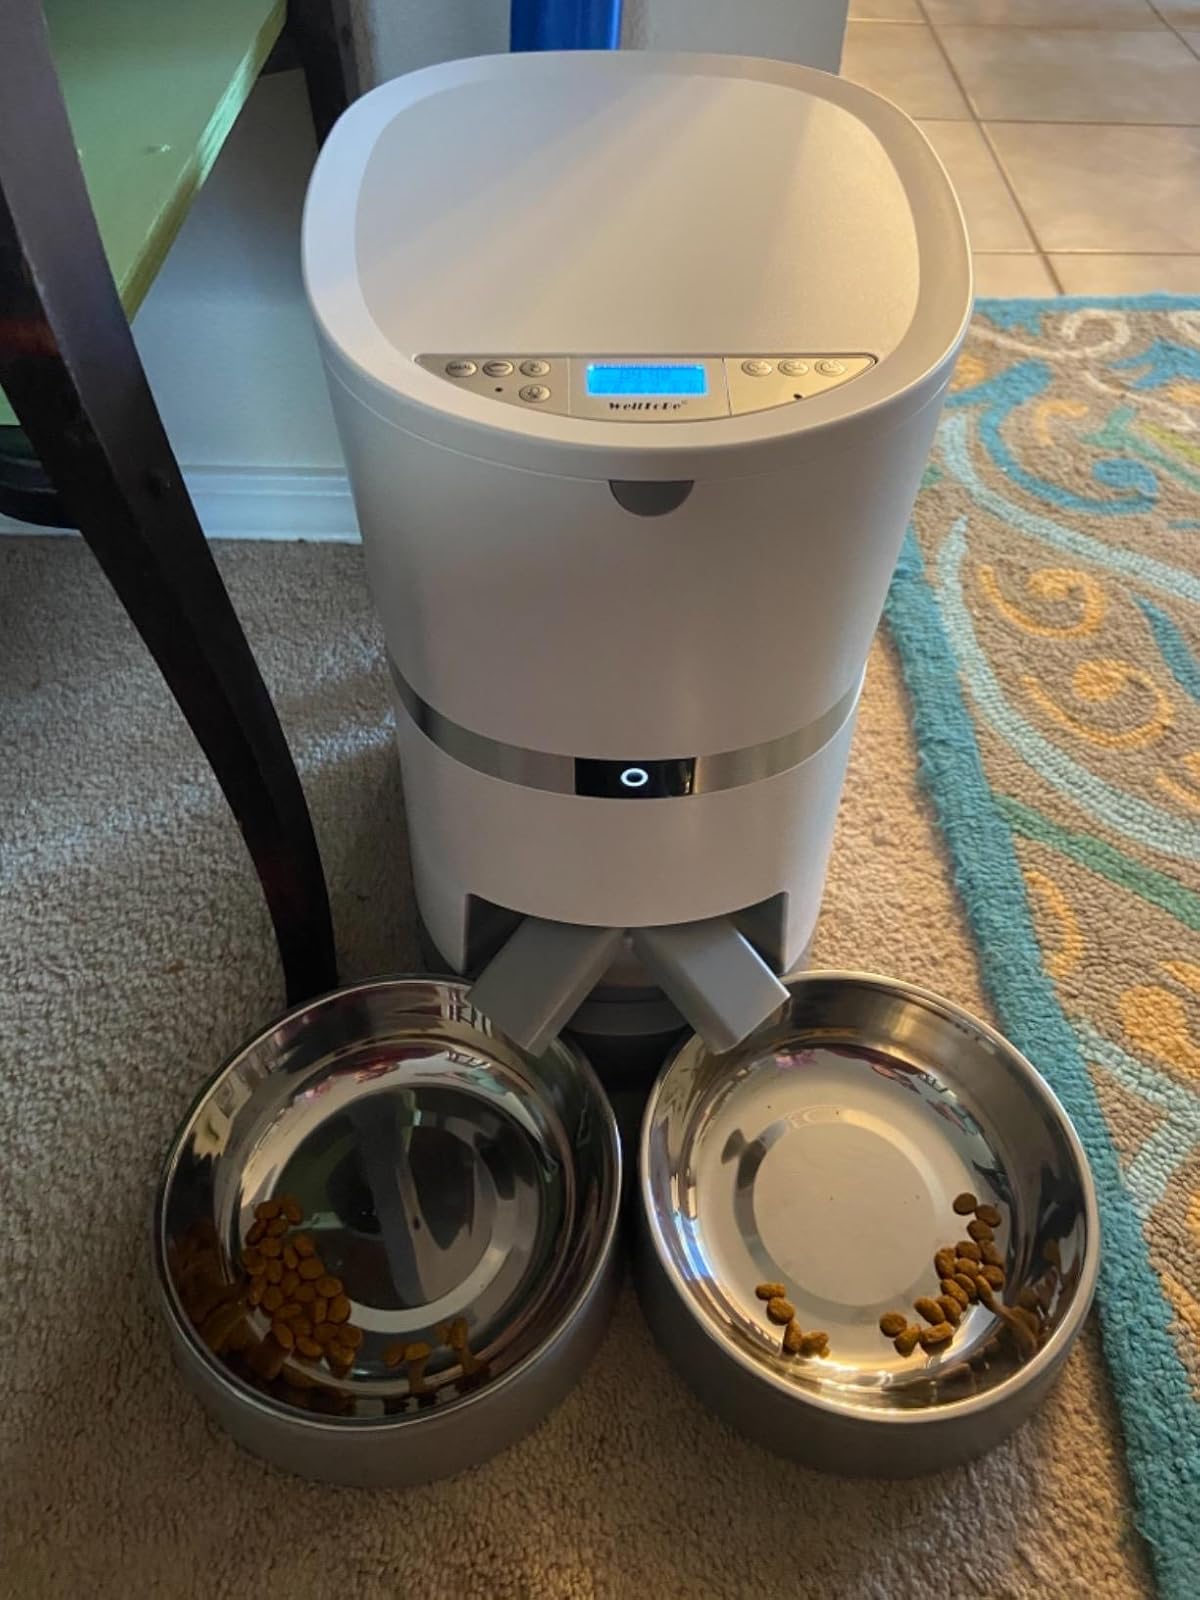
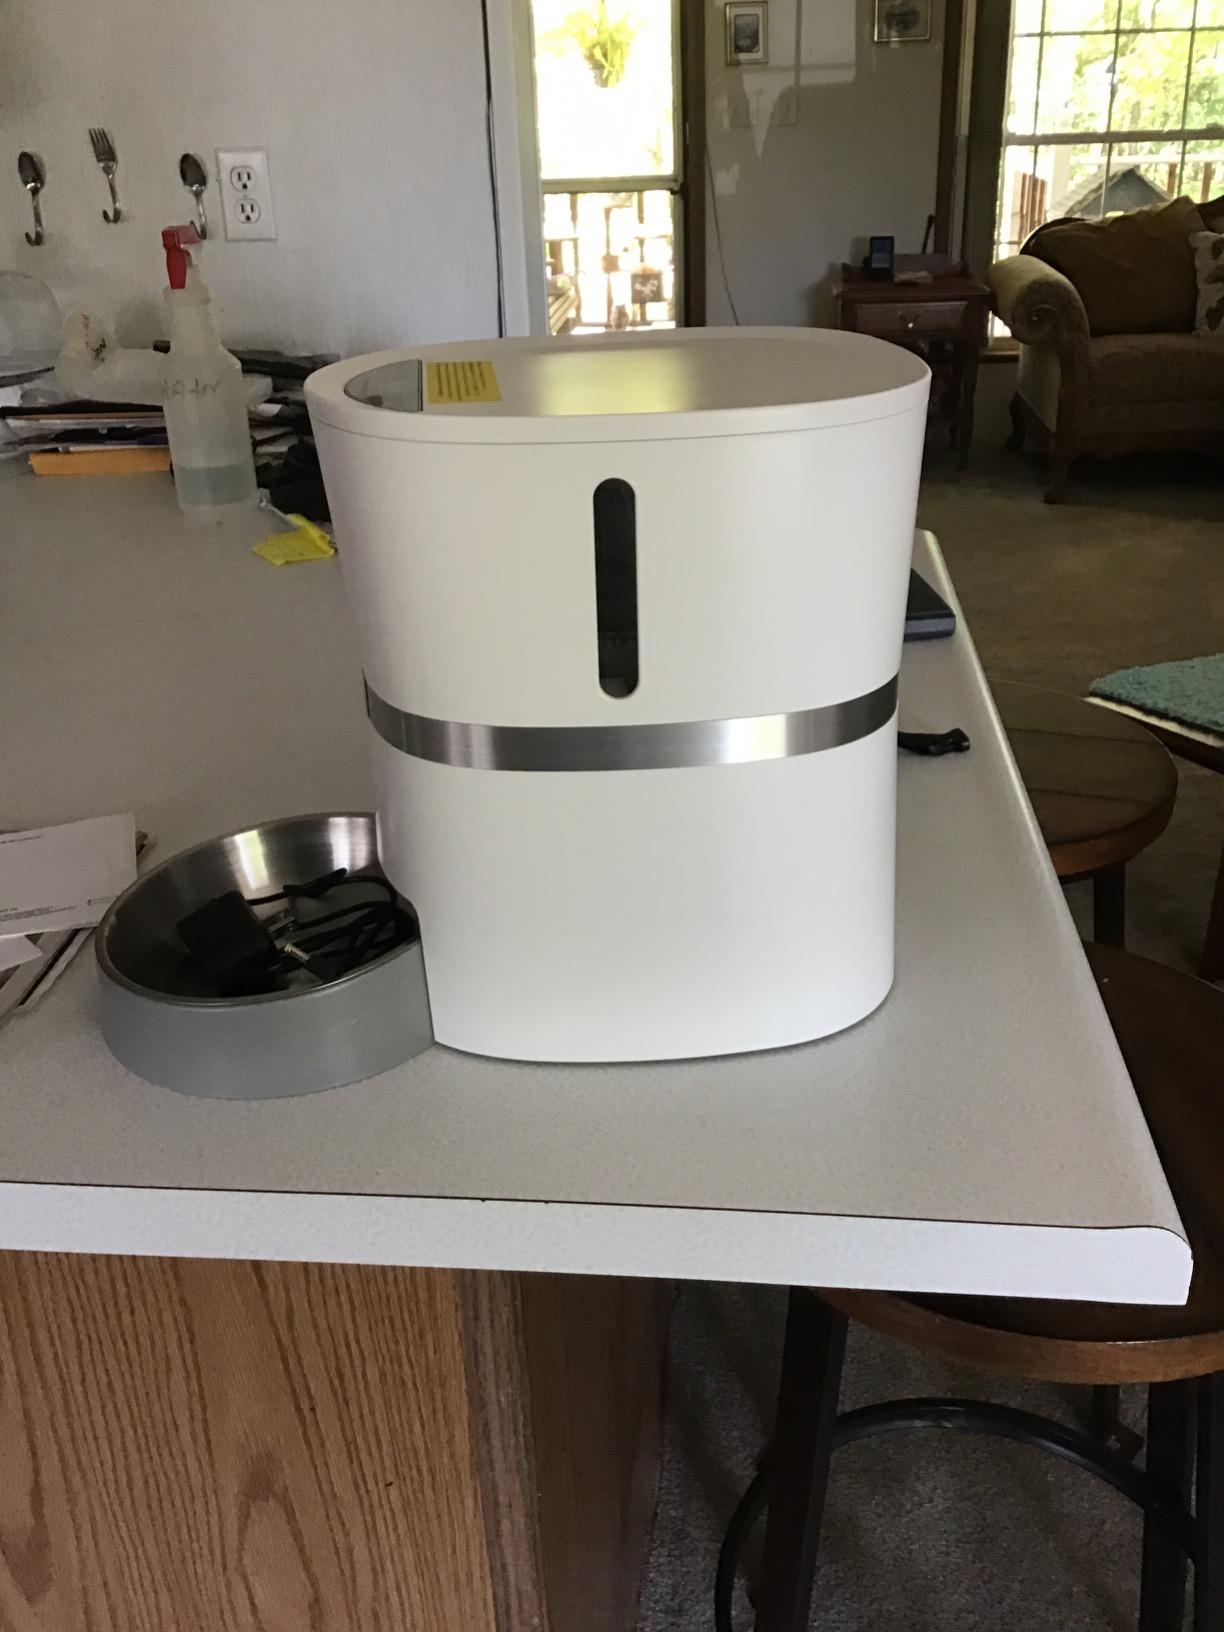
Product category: items_feeder
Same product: no